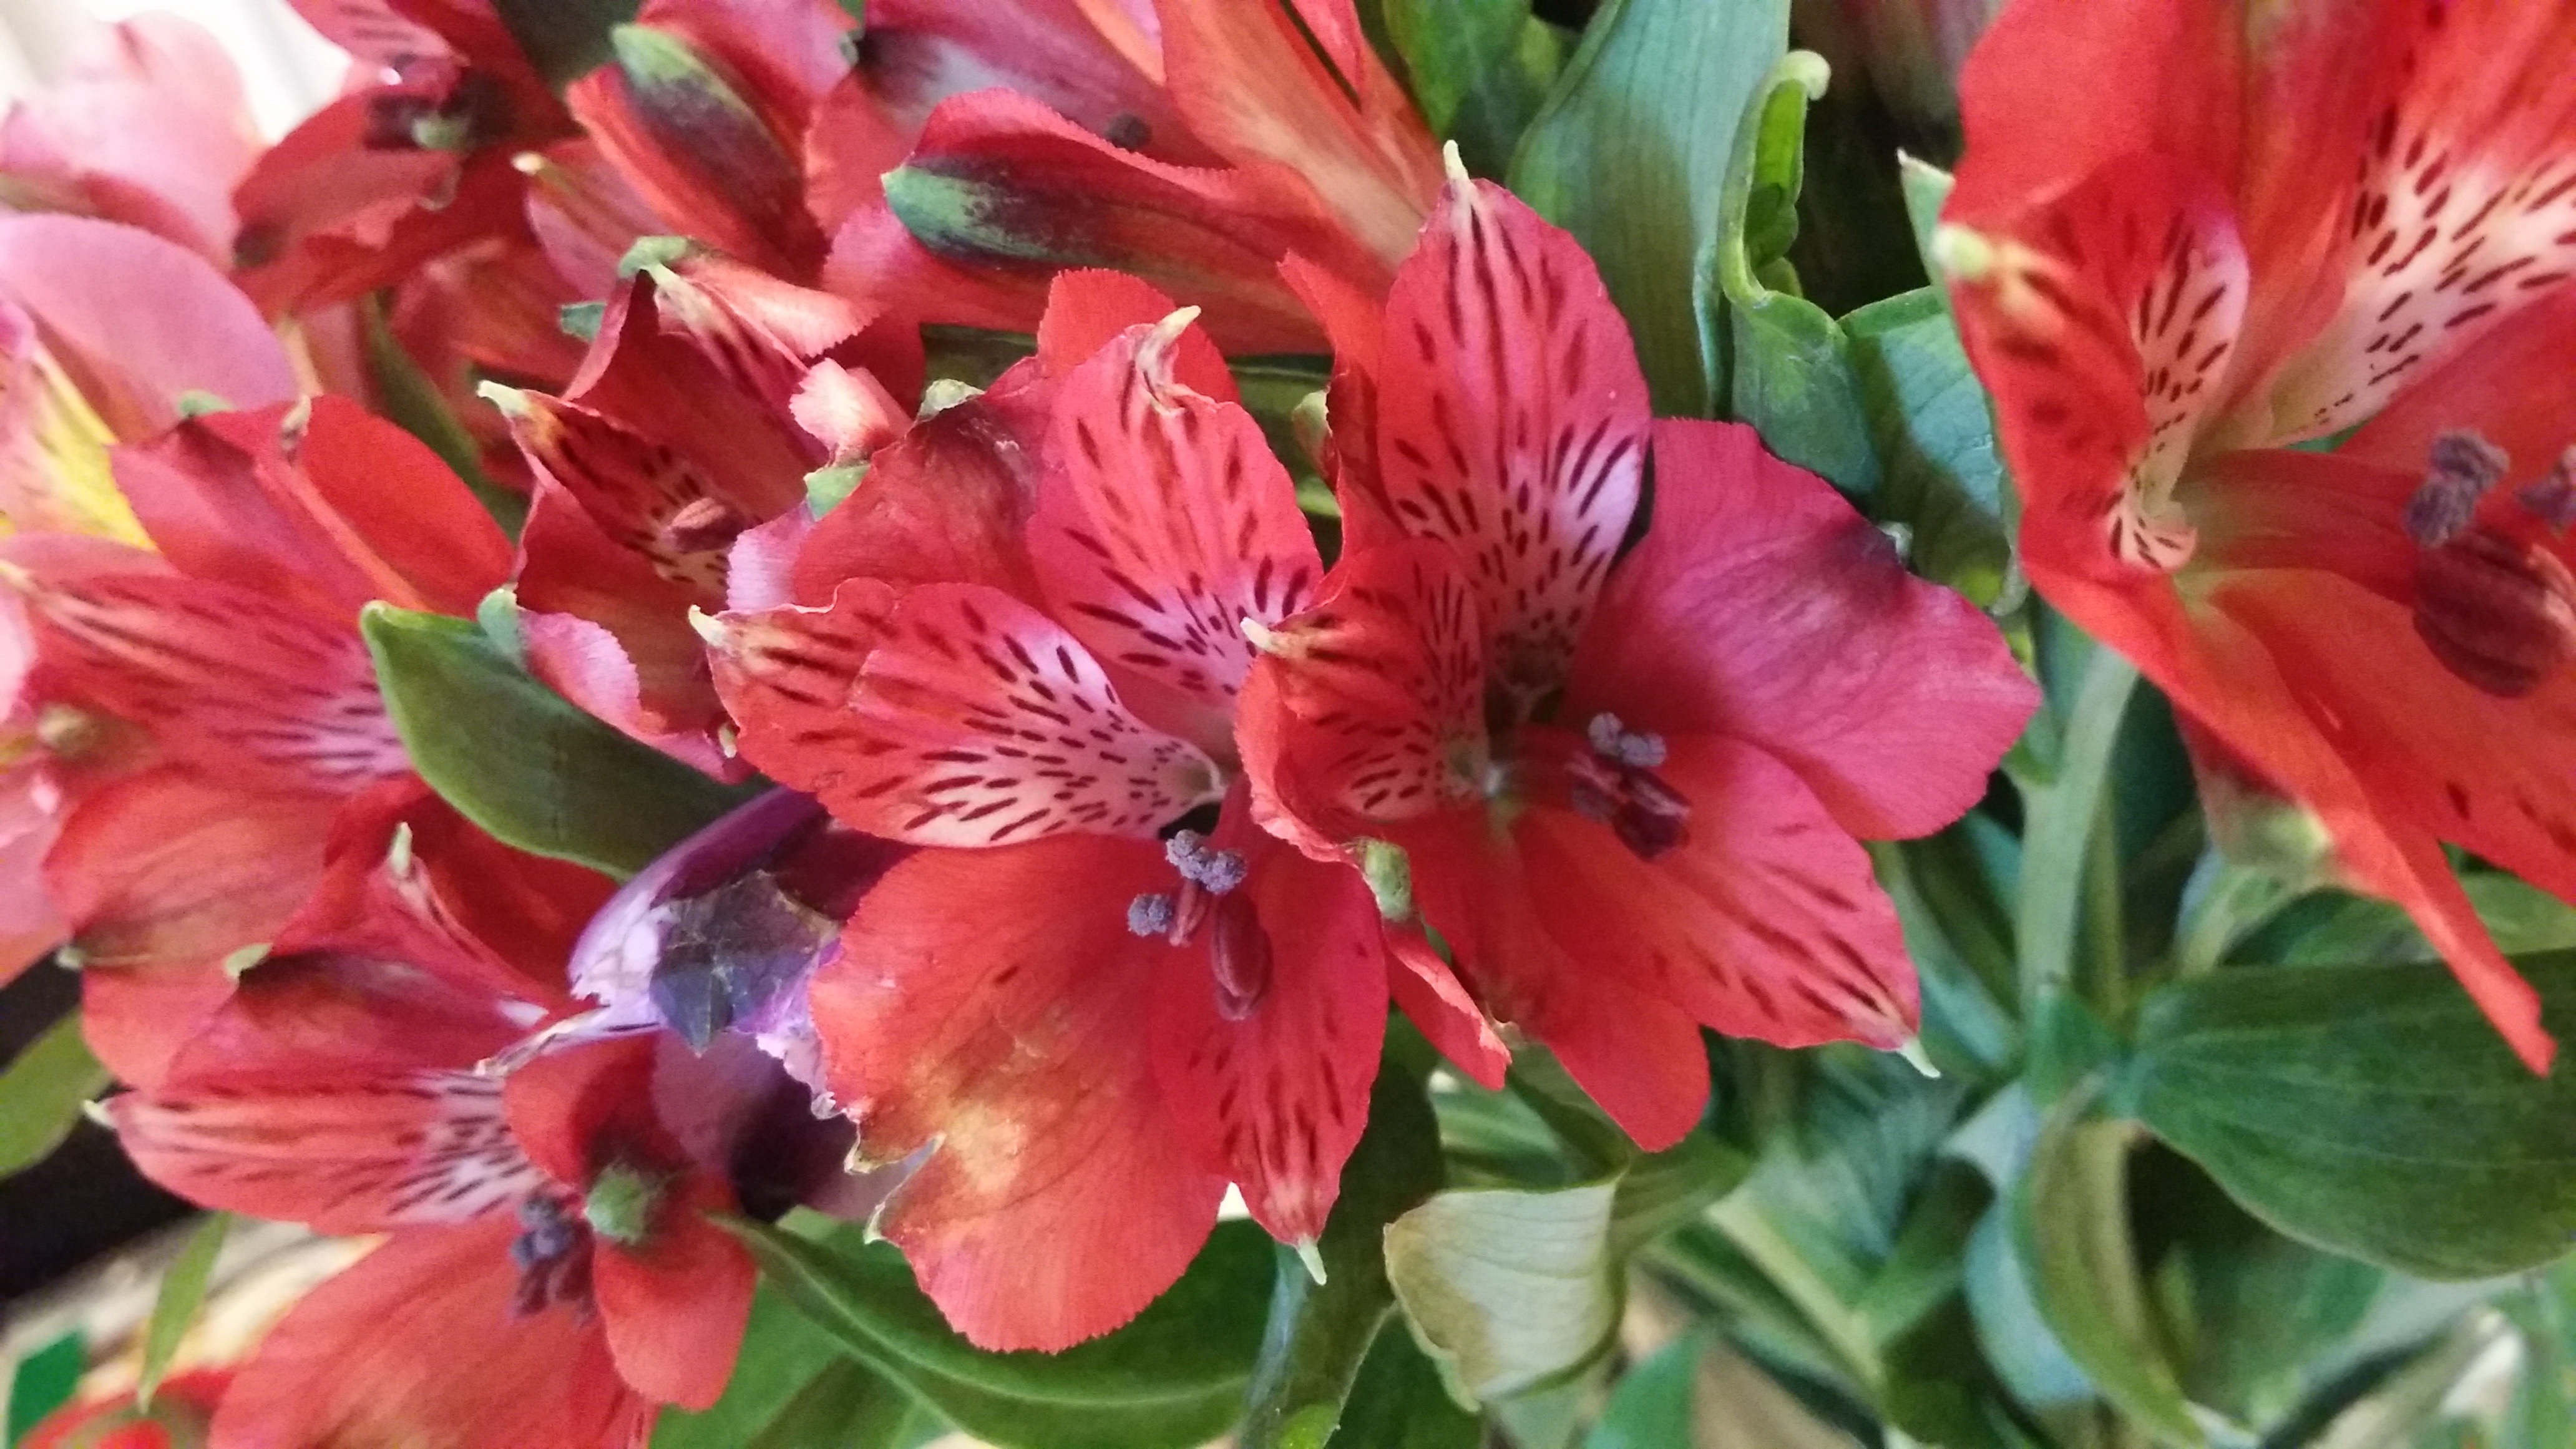
nature, blossom, plant, leaf, flower, petal, bloom, decoration, spring, green, red, color, natural, botany, garden, flora, freshness, flowers, shrub, bright, dianthus, flowering plant, peruvian lily, land plant, alstroemeriaceae